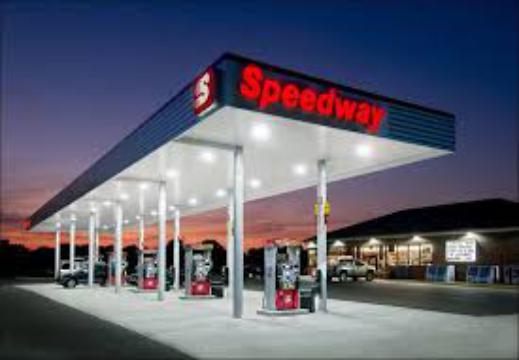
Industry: Transportation